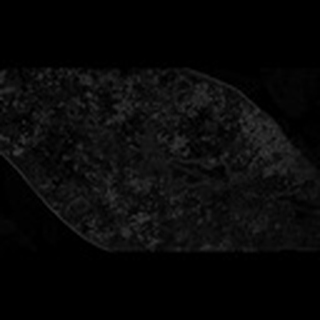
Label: cotton_powdery_mildew